Thomas Bungay

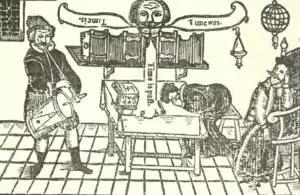
Friars Bacon and Bungay sleep through the activation of their brazen head while their manservant Miles plays a pipe and drum.

Thomas Bungay ( or ""), also known as and formerly also known as , was an English Franciscan friar, scholar, and alchemist.